Costa Concordia disaster

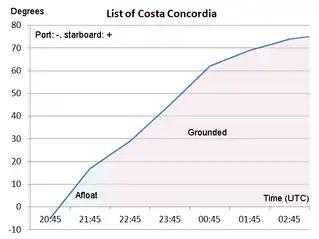
List of "Costa Concordia" from impact at 20:45 (UTC) until complete rest at 03:00. Shift from port to starboard list takes place around the time of the u-turn.

"Costa Concordia" (call sign: IBHD, IMO number: 9320544, MMSI number: 247158500), with 3,206 passengers and 1,023 crew members on board, was sailing off Isola del Giglio on the night of 13 January 2012, having begun a planned seven-day cruise from Civitavecchia, Lazio, Italy, to Savona and five other ports. The port side of the ship struck a reef at 21:42 or 21:45 local time. The reef is charted as an area known as "Le Scole" ( in the local dialect), about south of the entrance to the harbour of Giglio Porto, on the island's east coast.